Pterodactyloidea

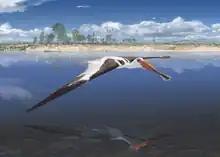
Reconstruction of "Lusognathus", a ctenochasmatoid

A subgroup of pterodactyloids, called the Lophocratia, was named by David Unwin in 2003. Unwin defined the group as the most recent common ancestor of "Pterodaustro guinazui" and "Quetzalcoatlus northropi", and all its descendants. This group was named for the presence of a head crest in most known species, though this feature has since been found in more primitive pterosaurs and was probably an ancestral feature for all pterodactyloids.